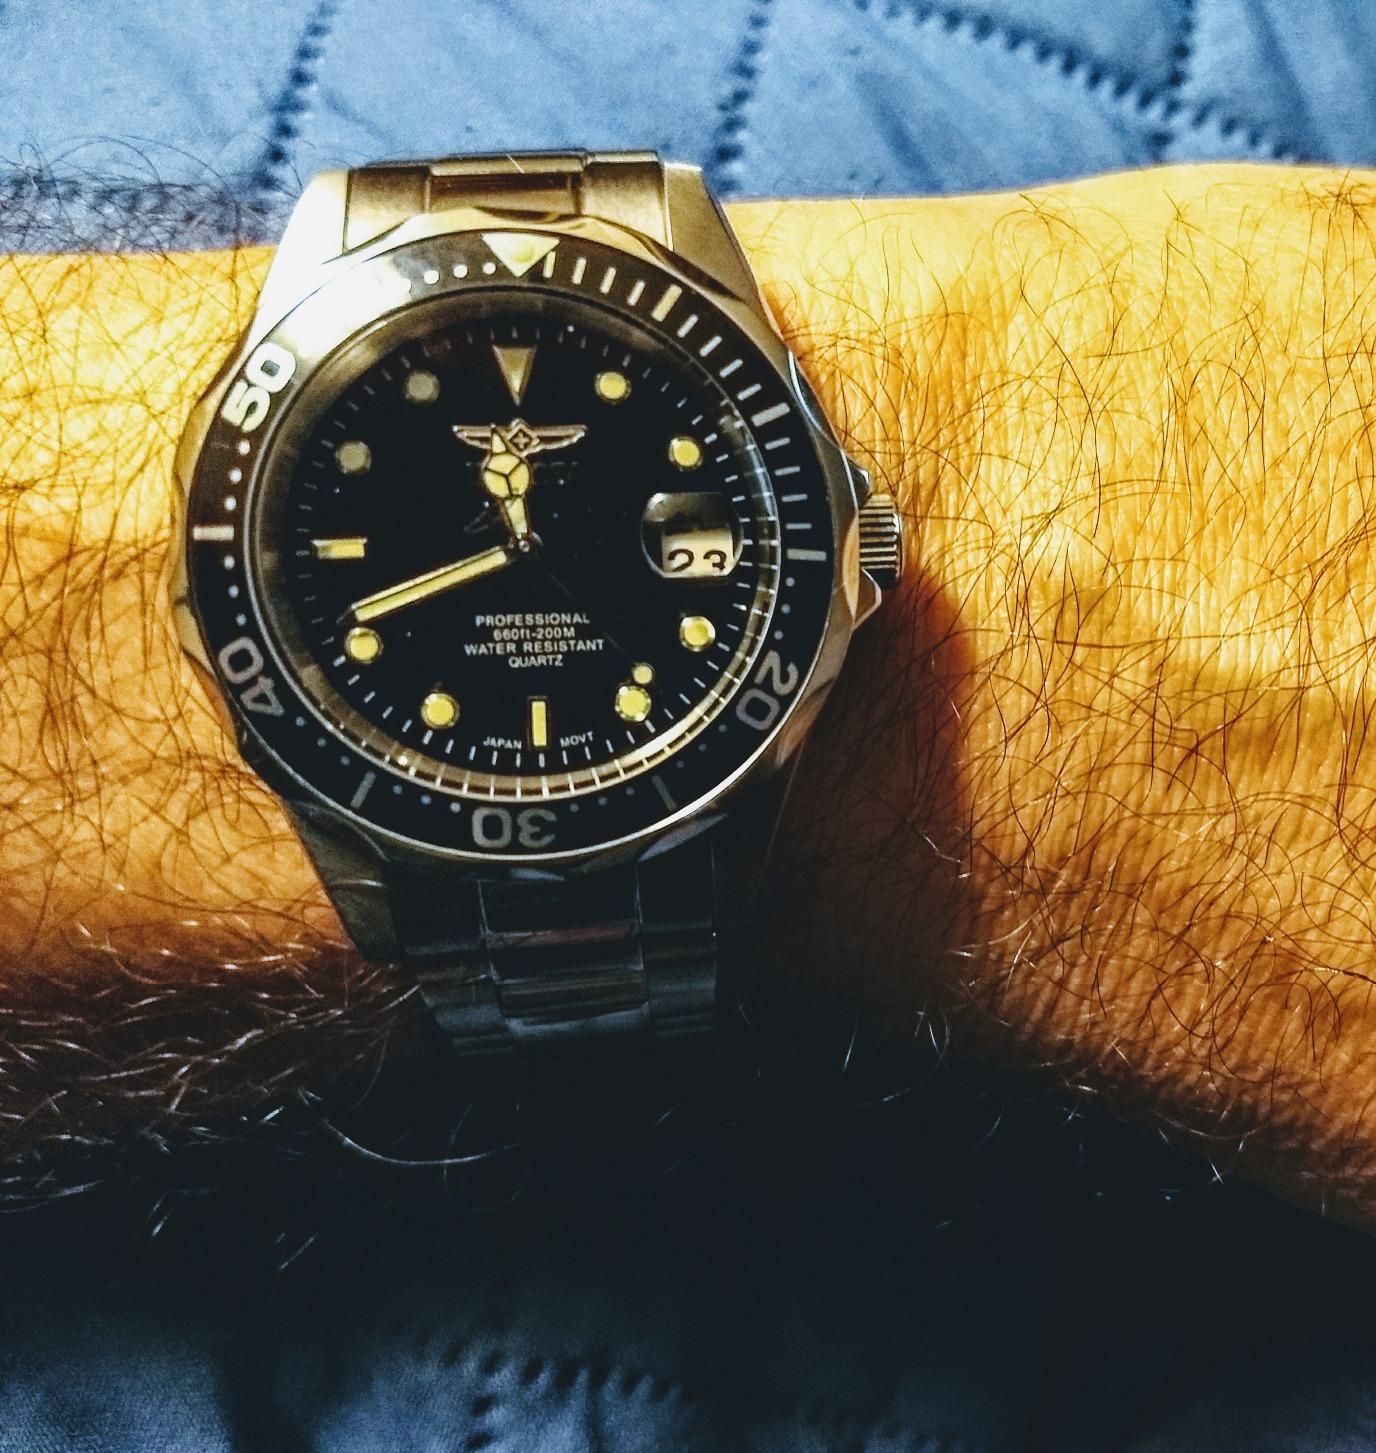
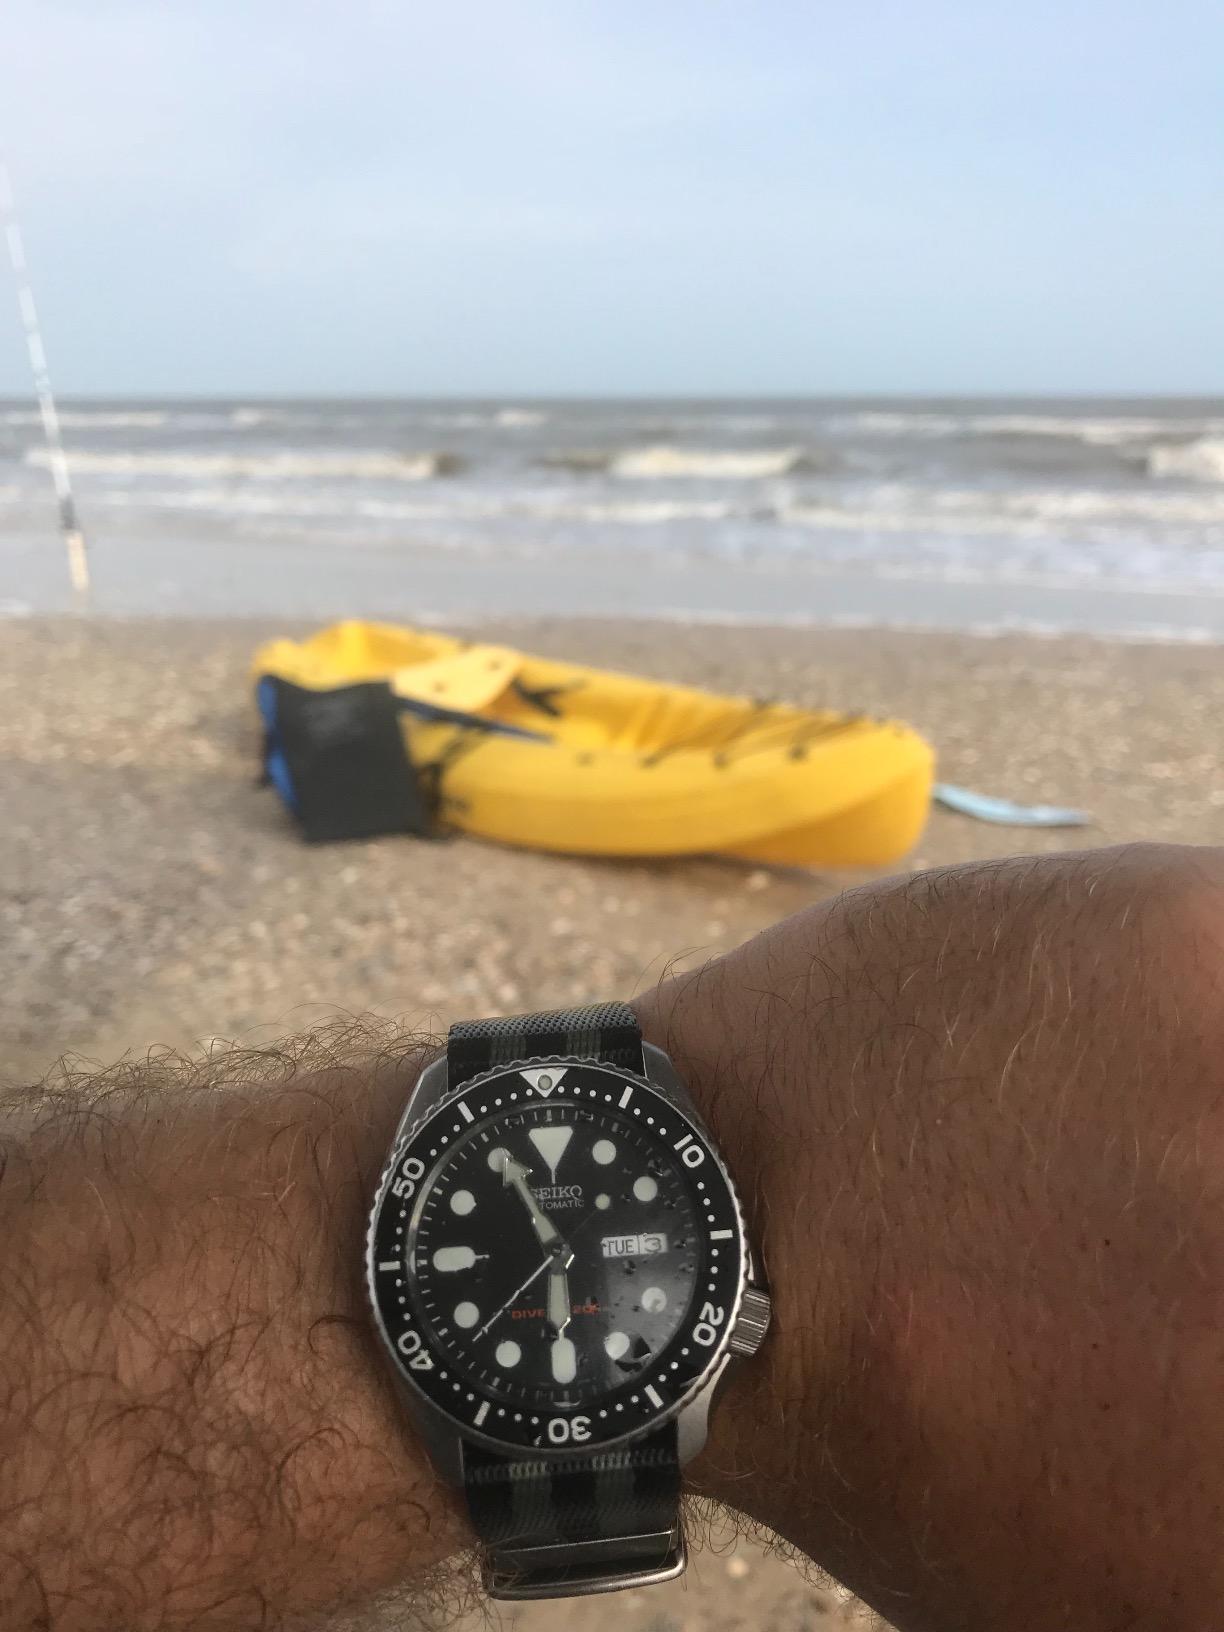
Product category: accessories_watch
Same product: no